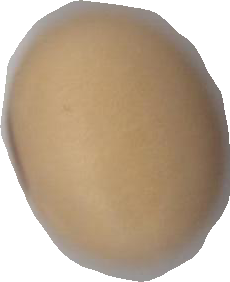
Variety: Anjasmoro